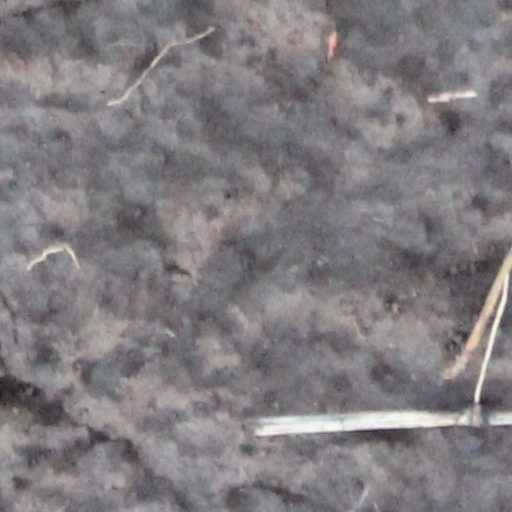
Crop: wheat